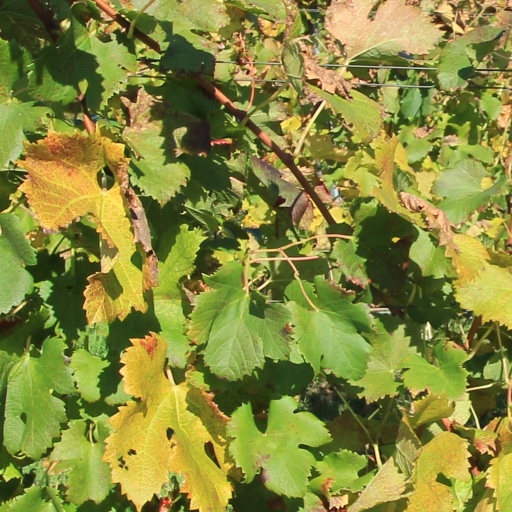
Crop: grape